Marie Geistinger

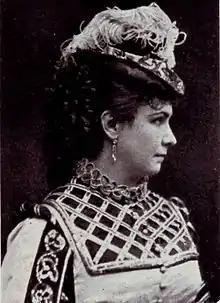
Marie Geistinger as Boulotte (1866)

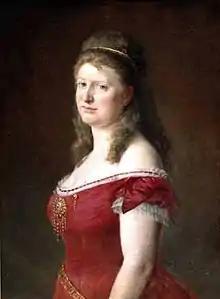
Portrait of Marie Geistinger by August Wilhelm Rösler

Marie Charlotte Cäcilie Geistinger (1836–1903) was an Austrian actress and operatic soprano, known as the "Queen of Operetta". She frequently appeared in works by Jacques Offenbach, Johann Strauss II and Franz von Suppé. She achieved particular acclaim for performing Rosalinda in the première of "Die Fledermaus" at the Theater an der Wien in 1874. In 1881, her debut at the Thalia Theatre in New York was well received.